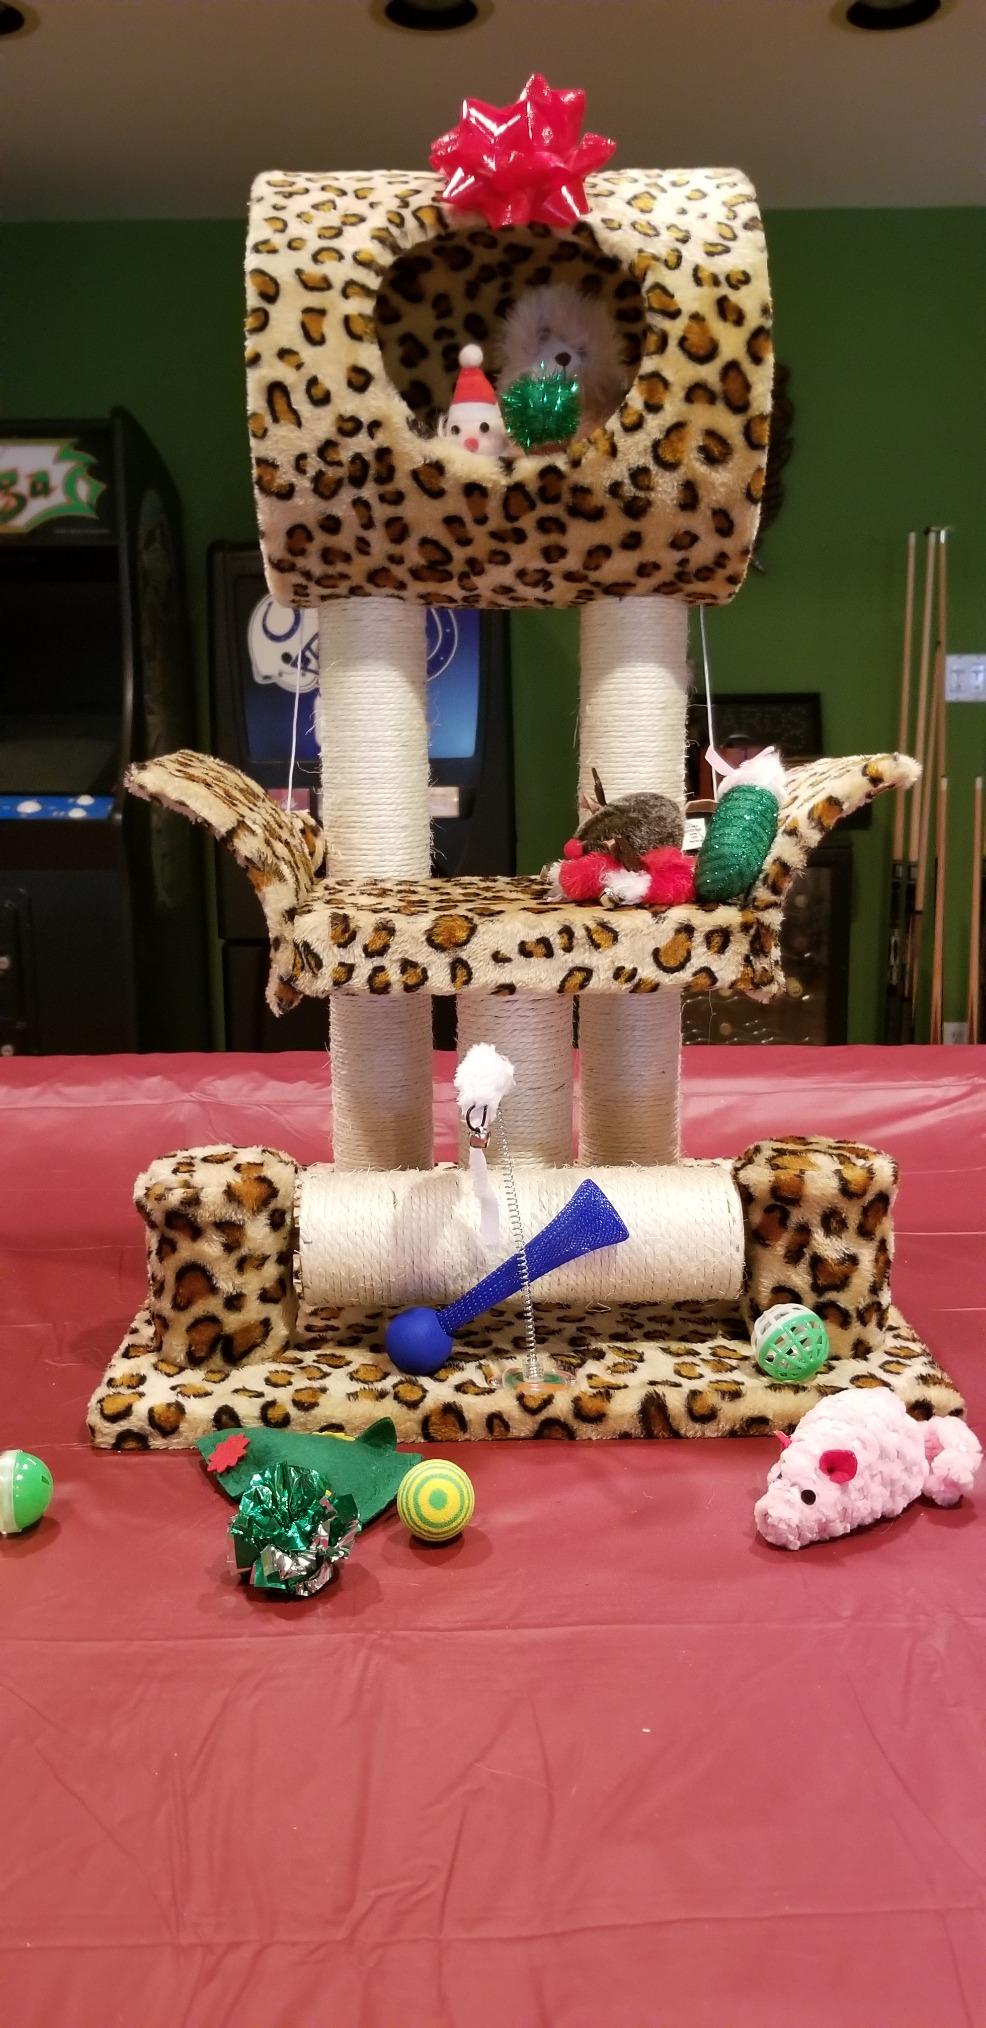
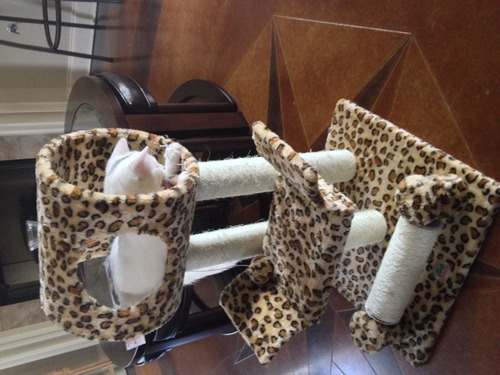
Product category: items_cat tree
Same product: yes